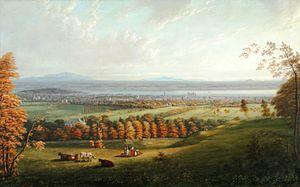
Peinture, Montréal depuis la montagne, James Duncan (1806-1881), 1830-1831, Huile sur toile, 150.5 x 241.9 cm